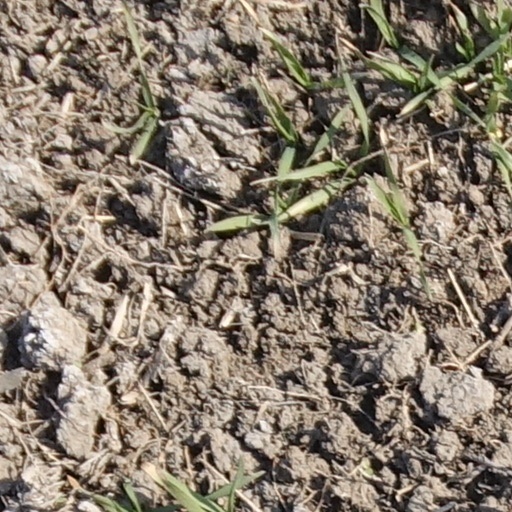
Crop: wheat